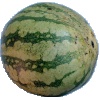
Label: Watermelon 1